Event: Nepal Earthquake
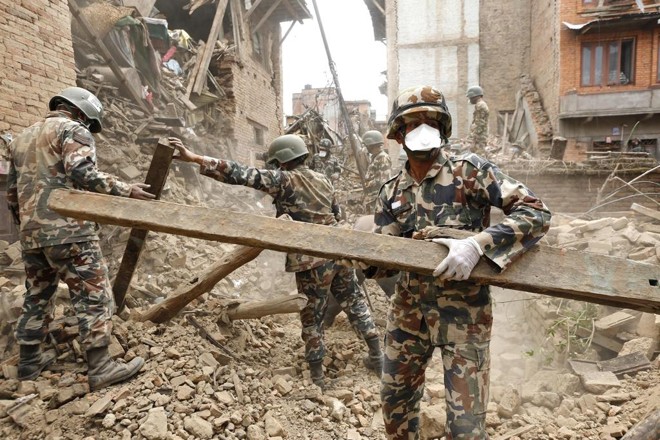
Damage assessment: damage